Egypt at the 2012 Summer Olympics

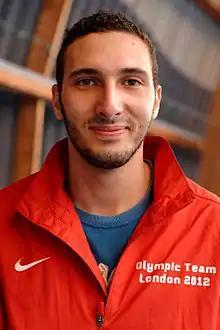
Alaaeldin Abouelkassem was the runner-up in the men's foil, making him the first African fencer to win an Olympic medal.

Twelve Egyptian fencers, six men and six women, qualified for the Olympics. Both the men and women qualified their foil teams by being the top African nation in this category, while Ayman Mohamed Fayez and Salma Mahran were selected as the second highest-ranked Africans in the men's épée and the women's sabre respectively. The final competitors, Mona Hassanein in the women's épée and Mannad Zeid in the men's sabre, won an African qualifier to earn their spots. Both foil teams lost their opening rounds against Great Britain and were eliminated from the tournament.